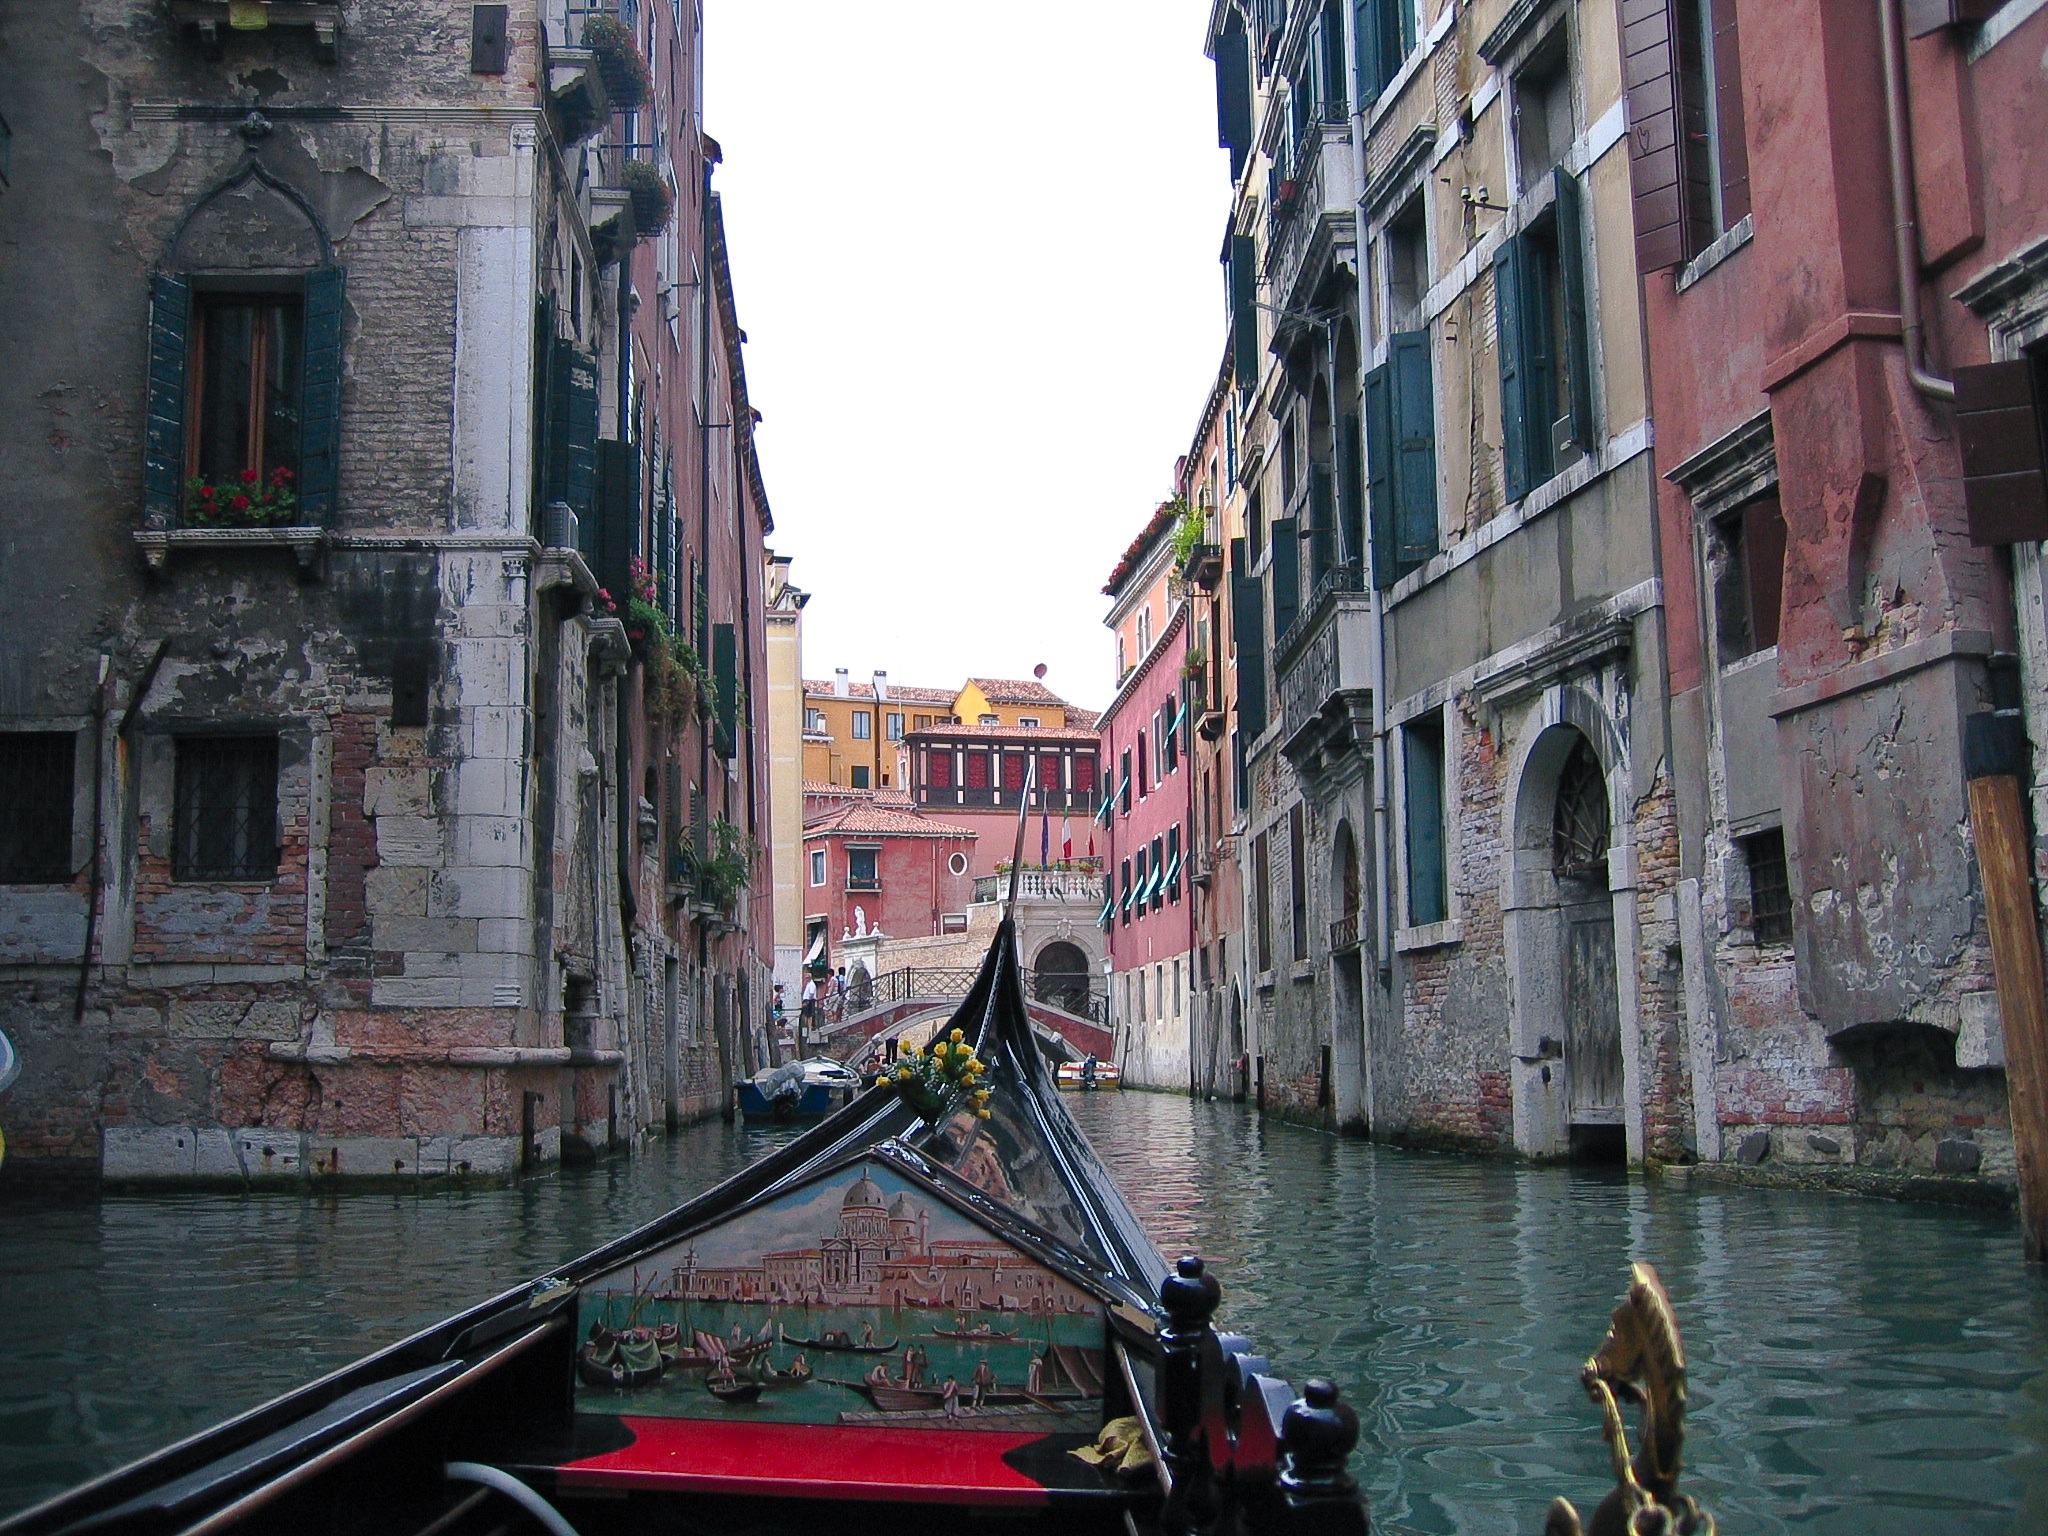
landscape, water, boat, canal, vehicle, italy, venice, waterway, buildings, boating, channel, gondola, watercraft